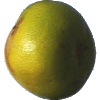
Label: Pomelo Sweetie 1